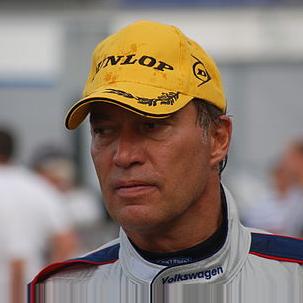
Age: 50